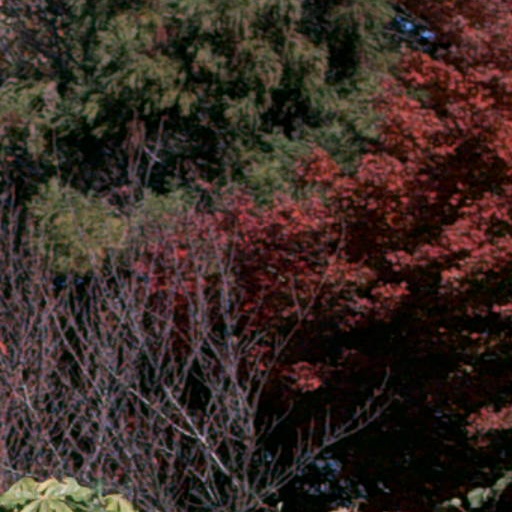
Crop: cassava